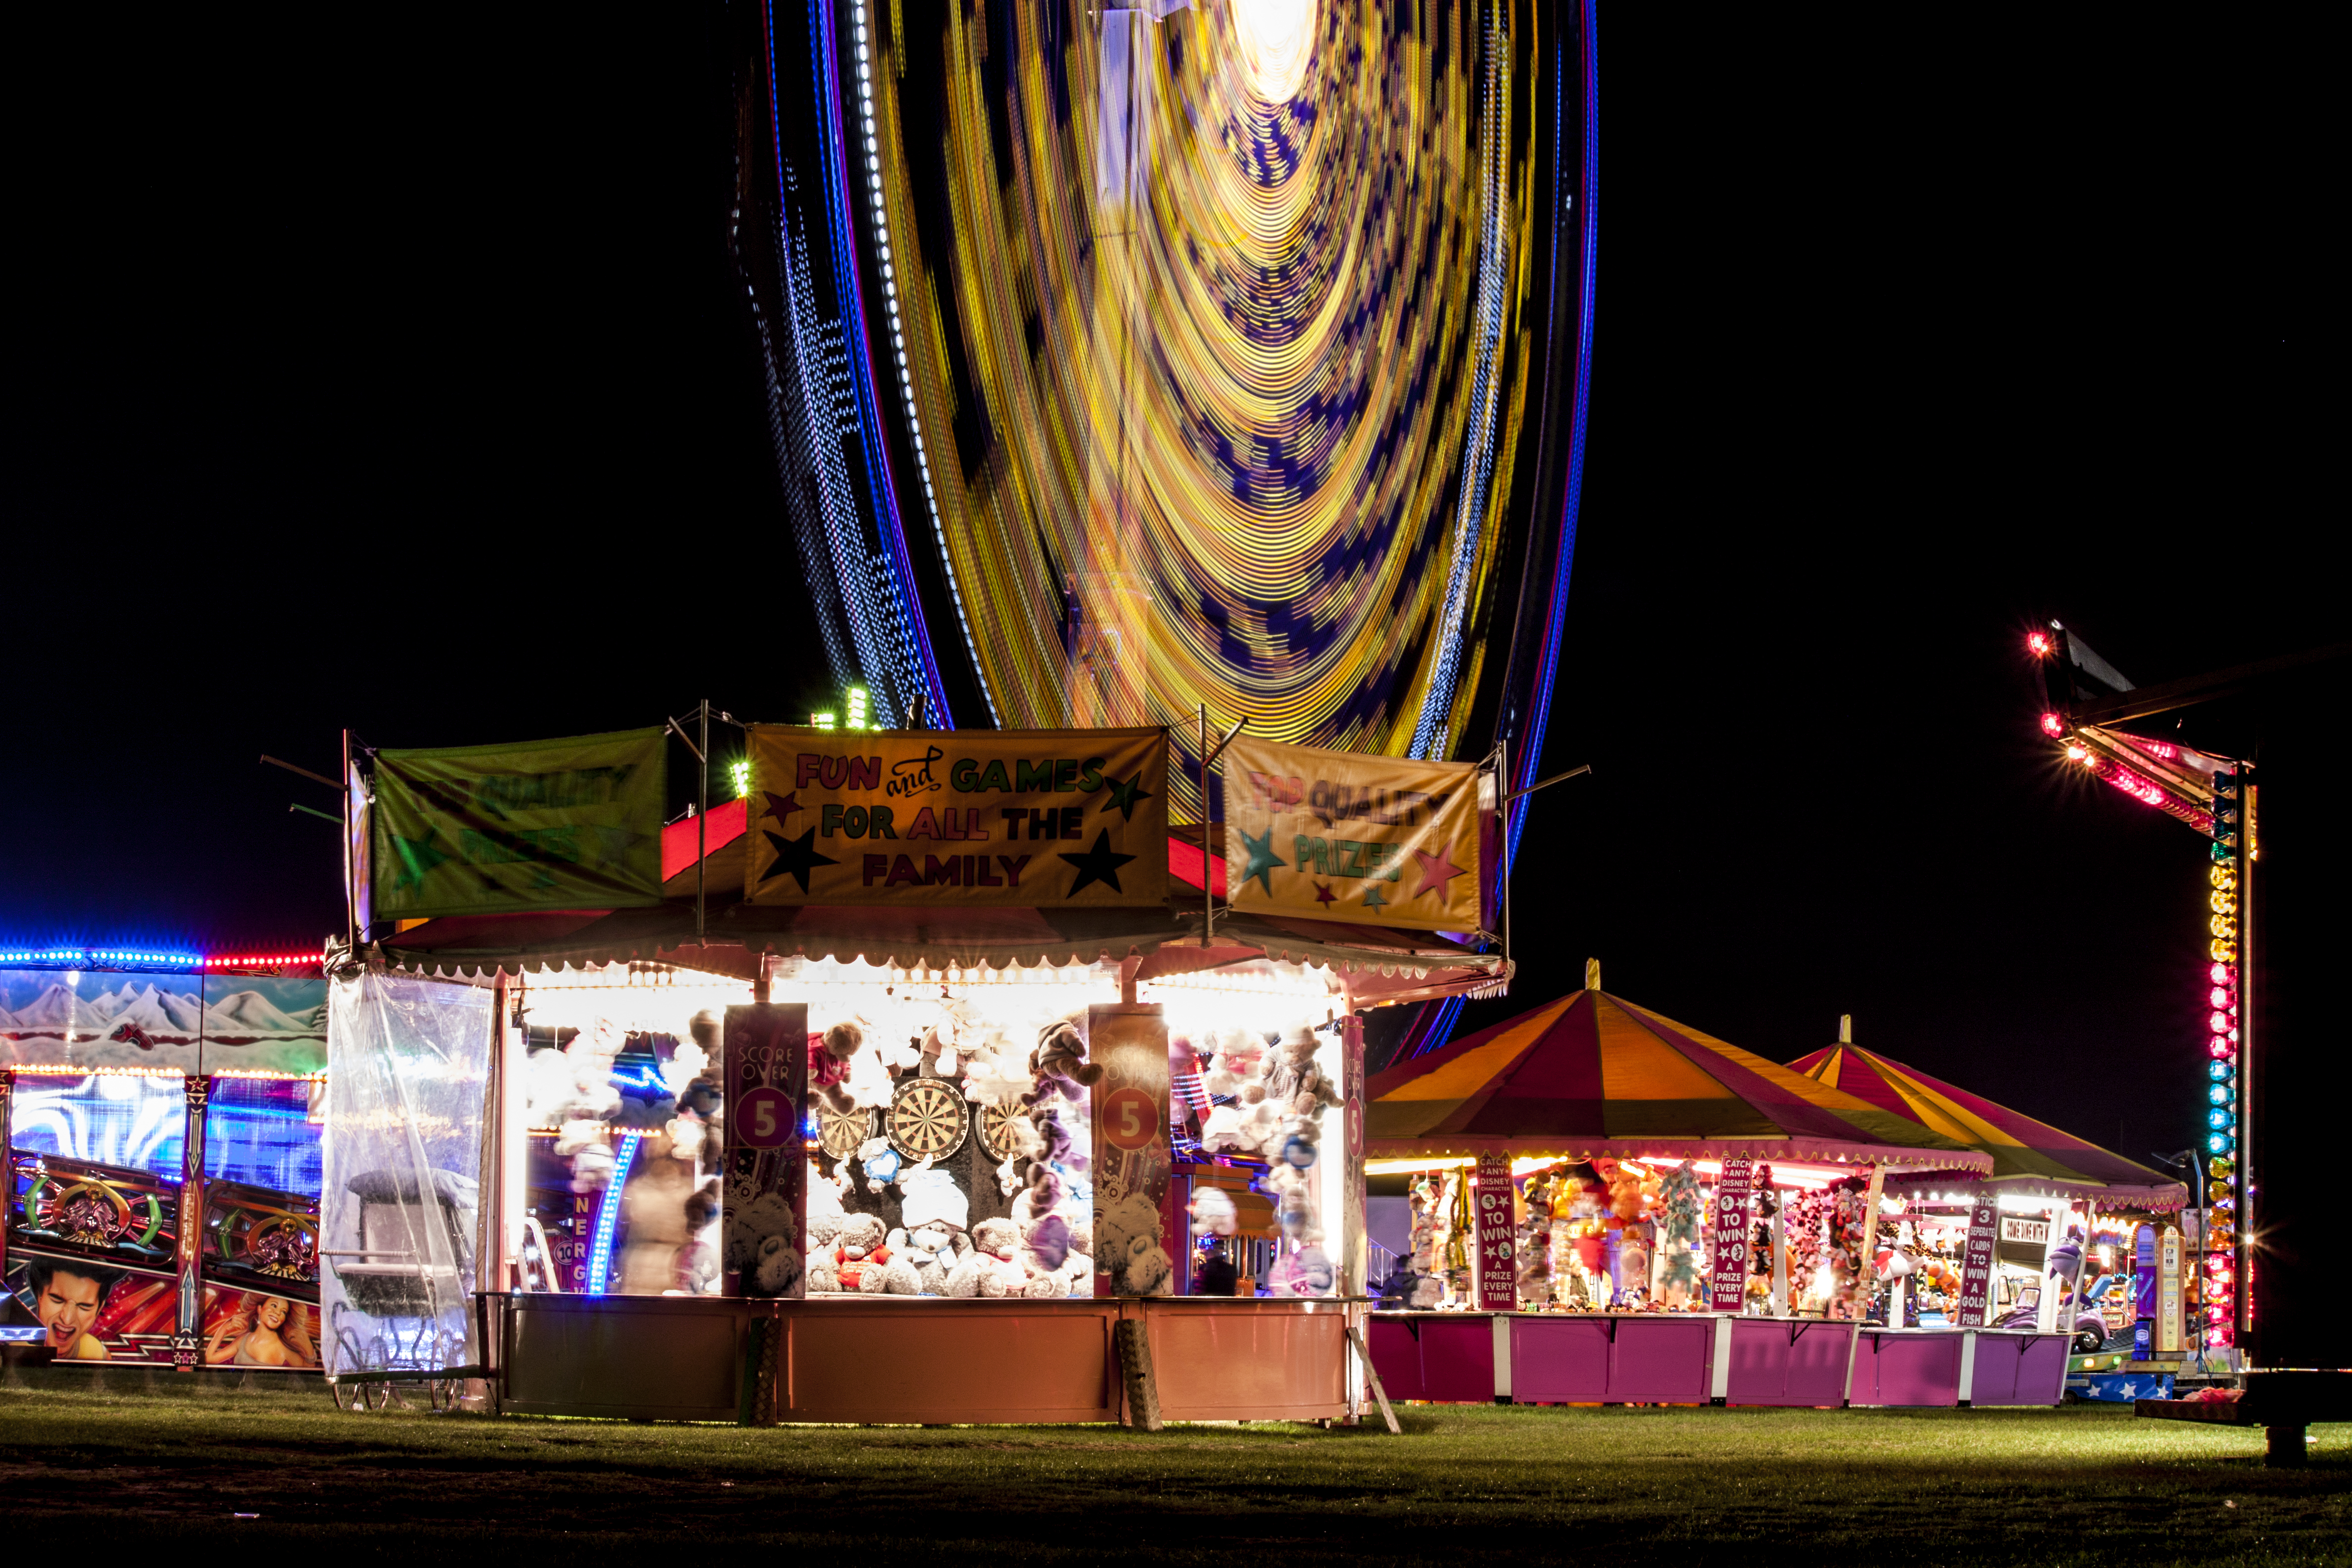
night, amusement park, park, christmas decoration, uk, events, festival, stage, longexposure, funfair, lighttrails, peterborough, citycentre, peterboroughfunfair, christmas lights, amusement ride, musical theatre